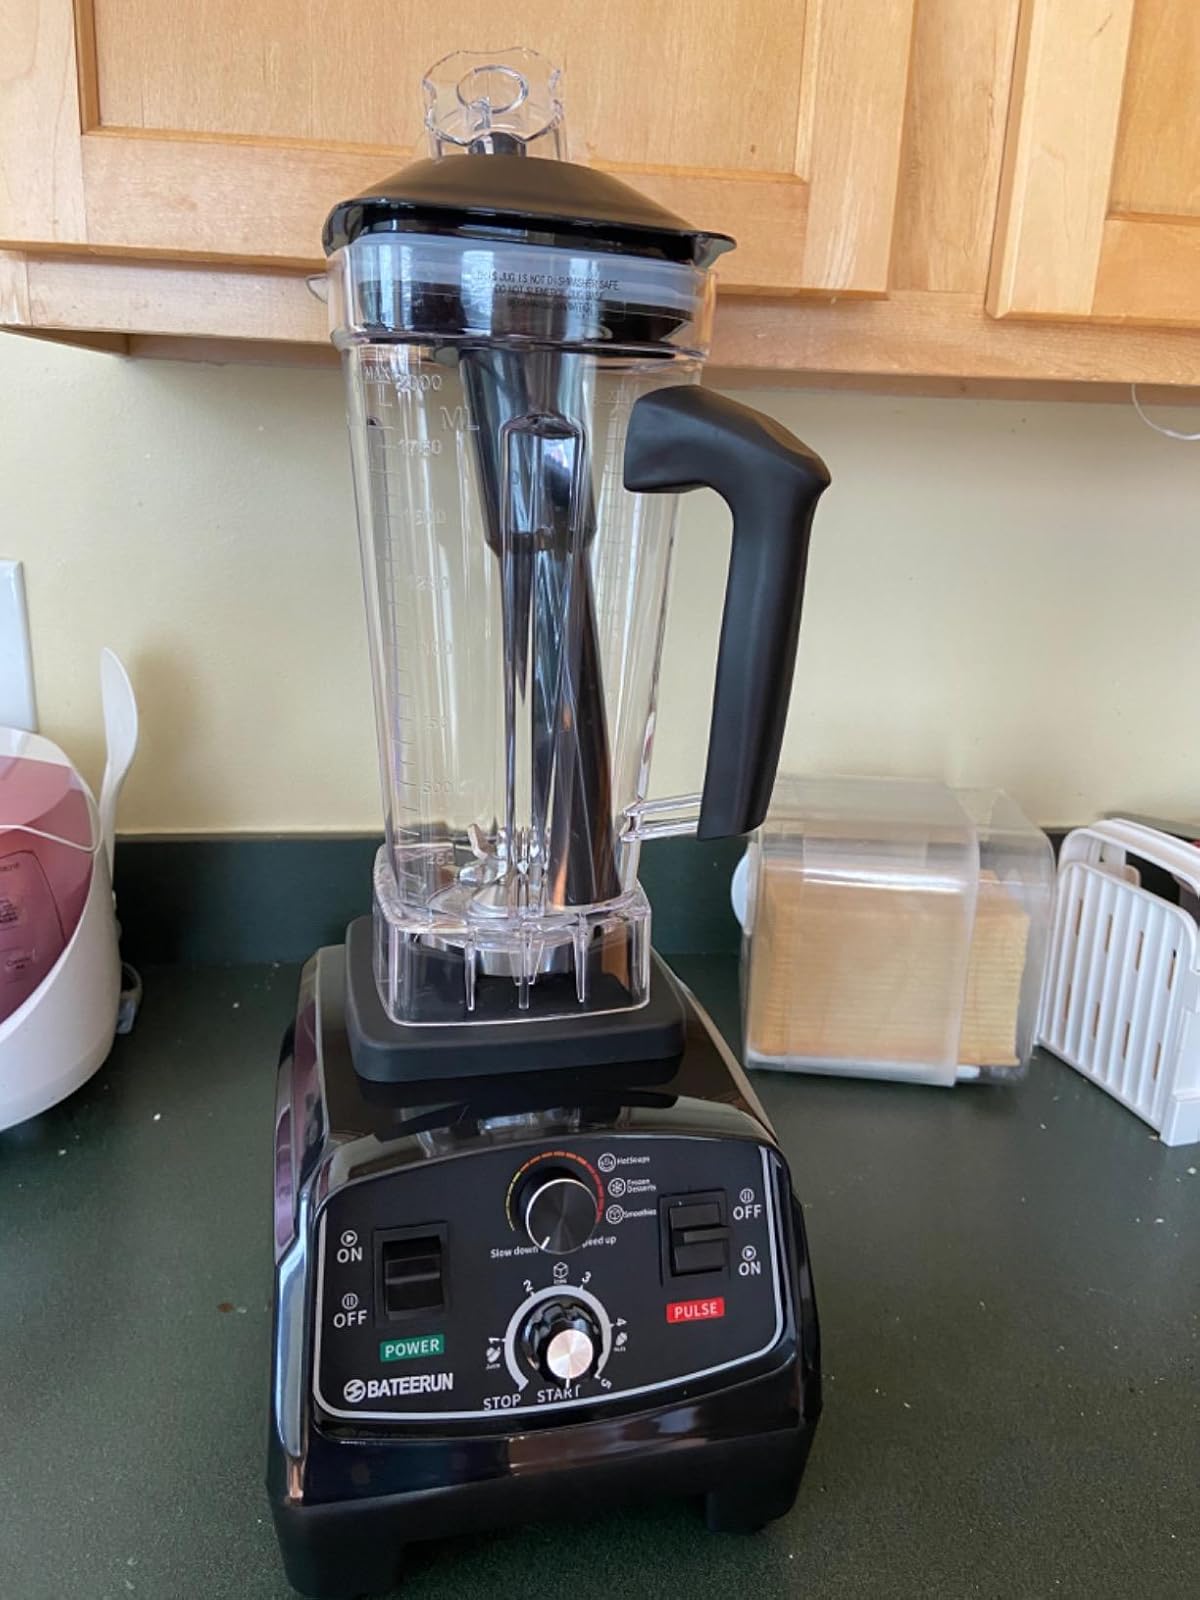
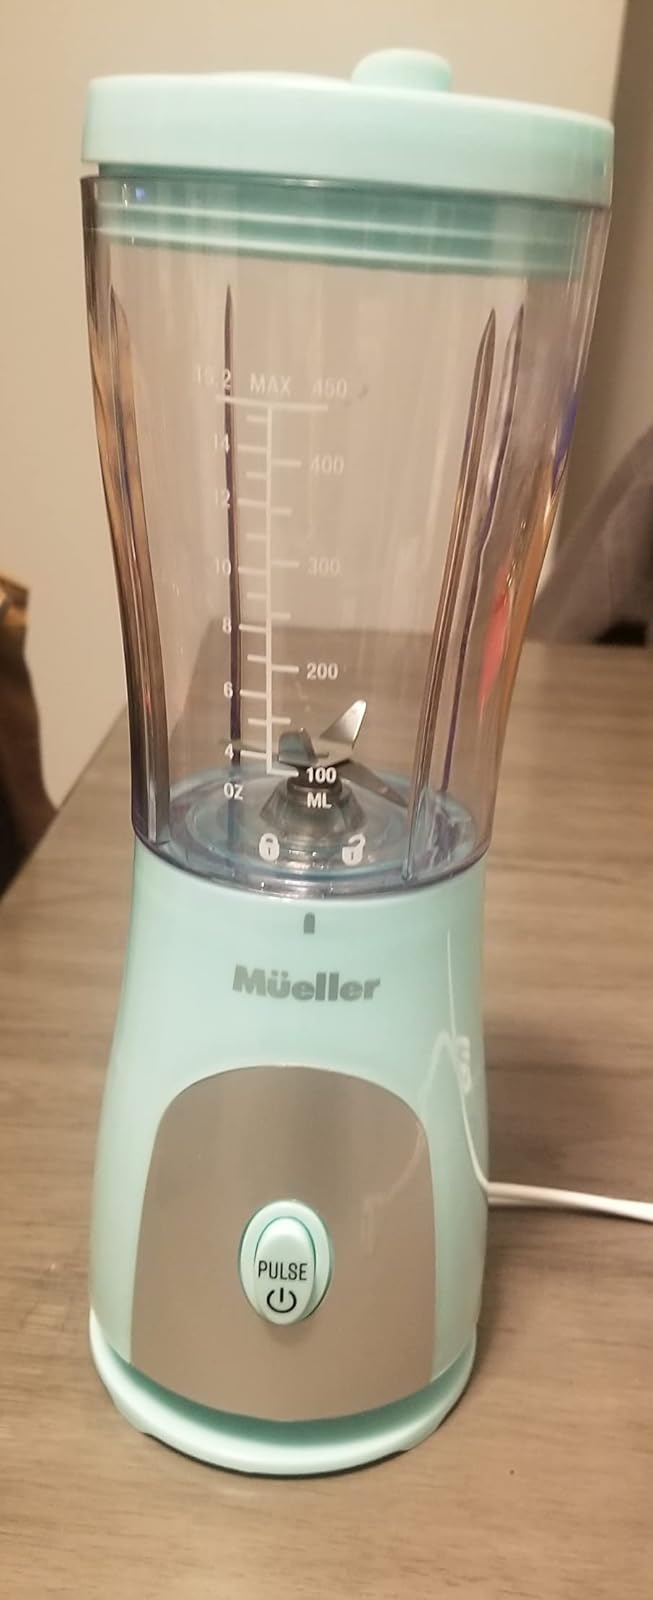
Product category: items_blender
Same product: no